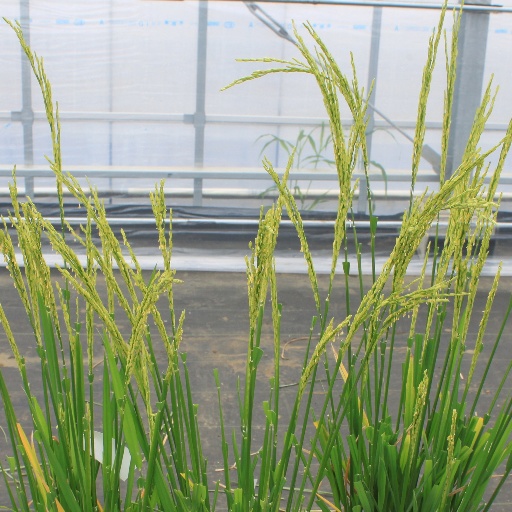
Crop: rice